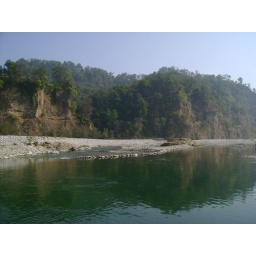
If you see closely in the water you will see loads of fish